Christian Zimmermann

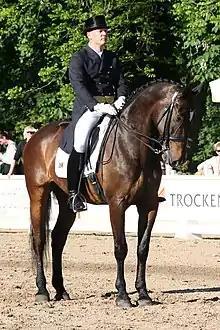
Christian Zimmermann and Cinco de Mayo (2013)

Christian Zimmermann (né Brühe) (born 12 December 1961 in Cologne, Germany) is a German-born Palestinian Olympic dressage rider. He represented Palestine at the 2014 World Equestrian Games in Normandy where he finished 68th in the individual dressage competition with "Cinco de Mayo". By doing so, he became the first Palestinian to compete at the World Equestrian Games.